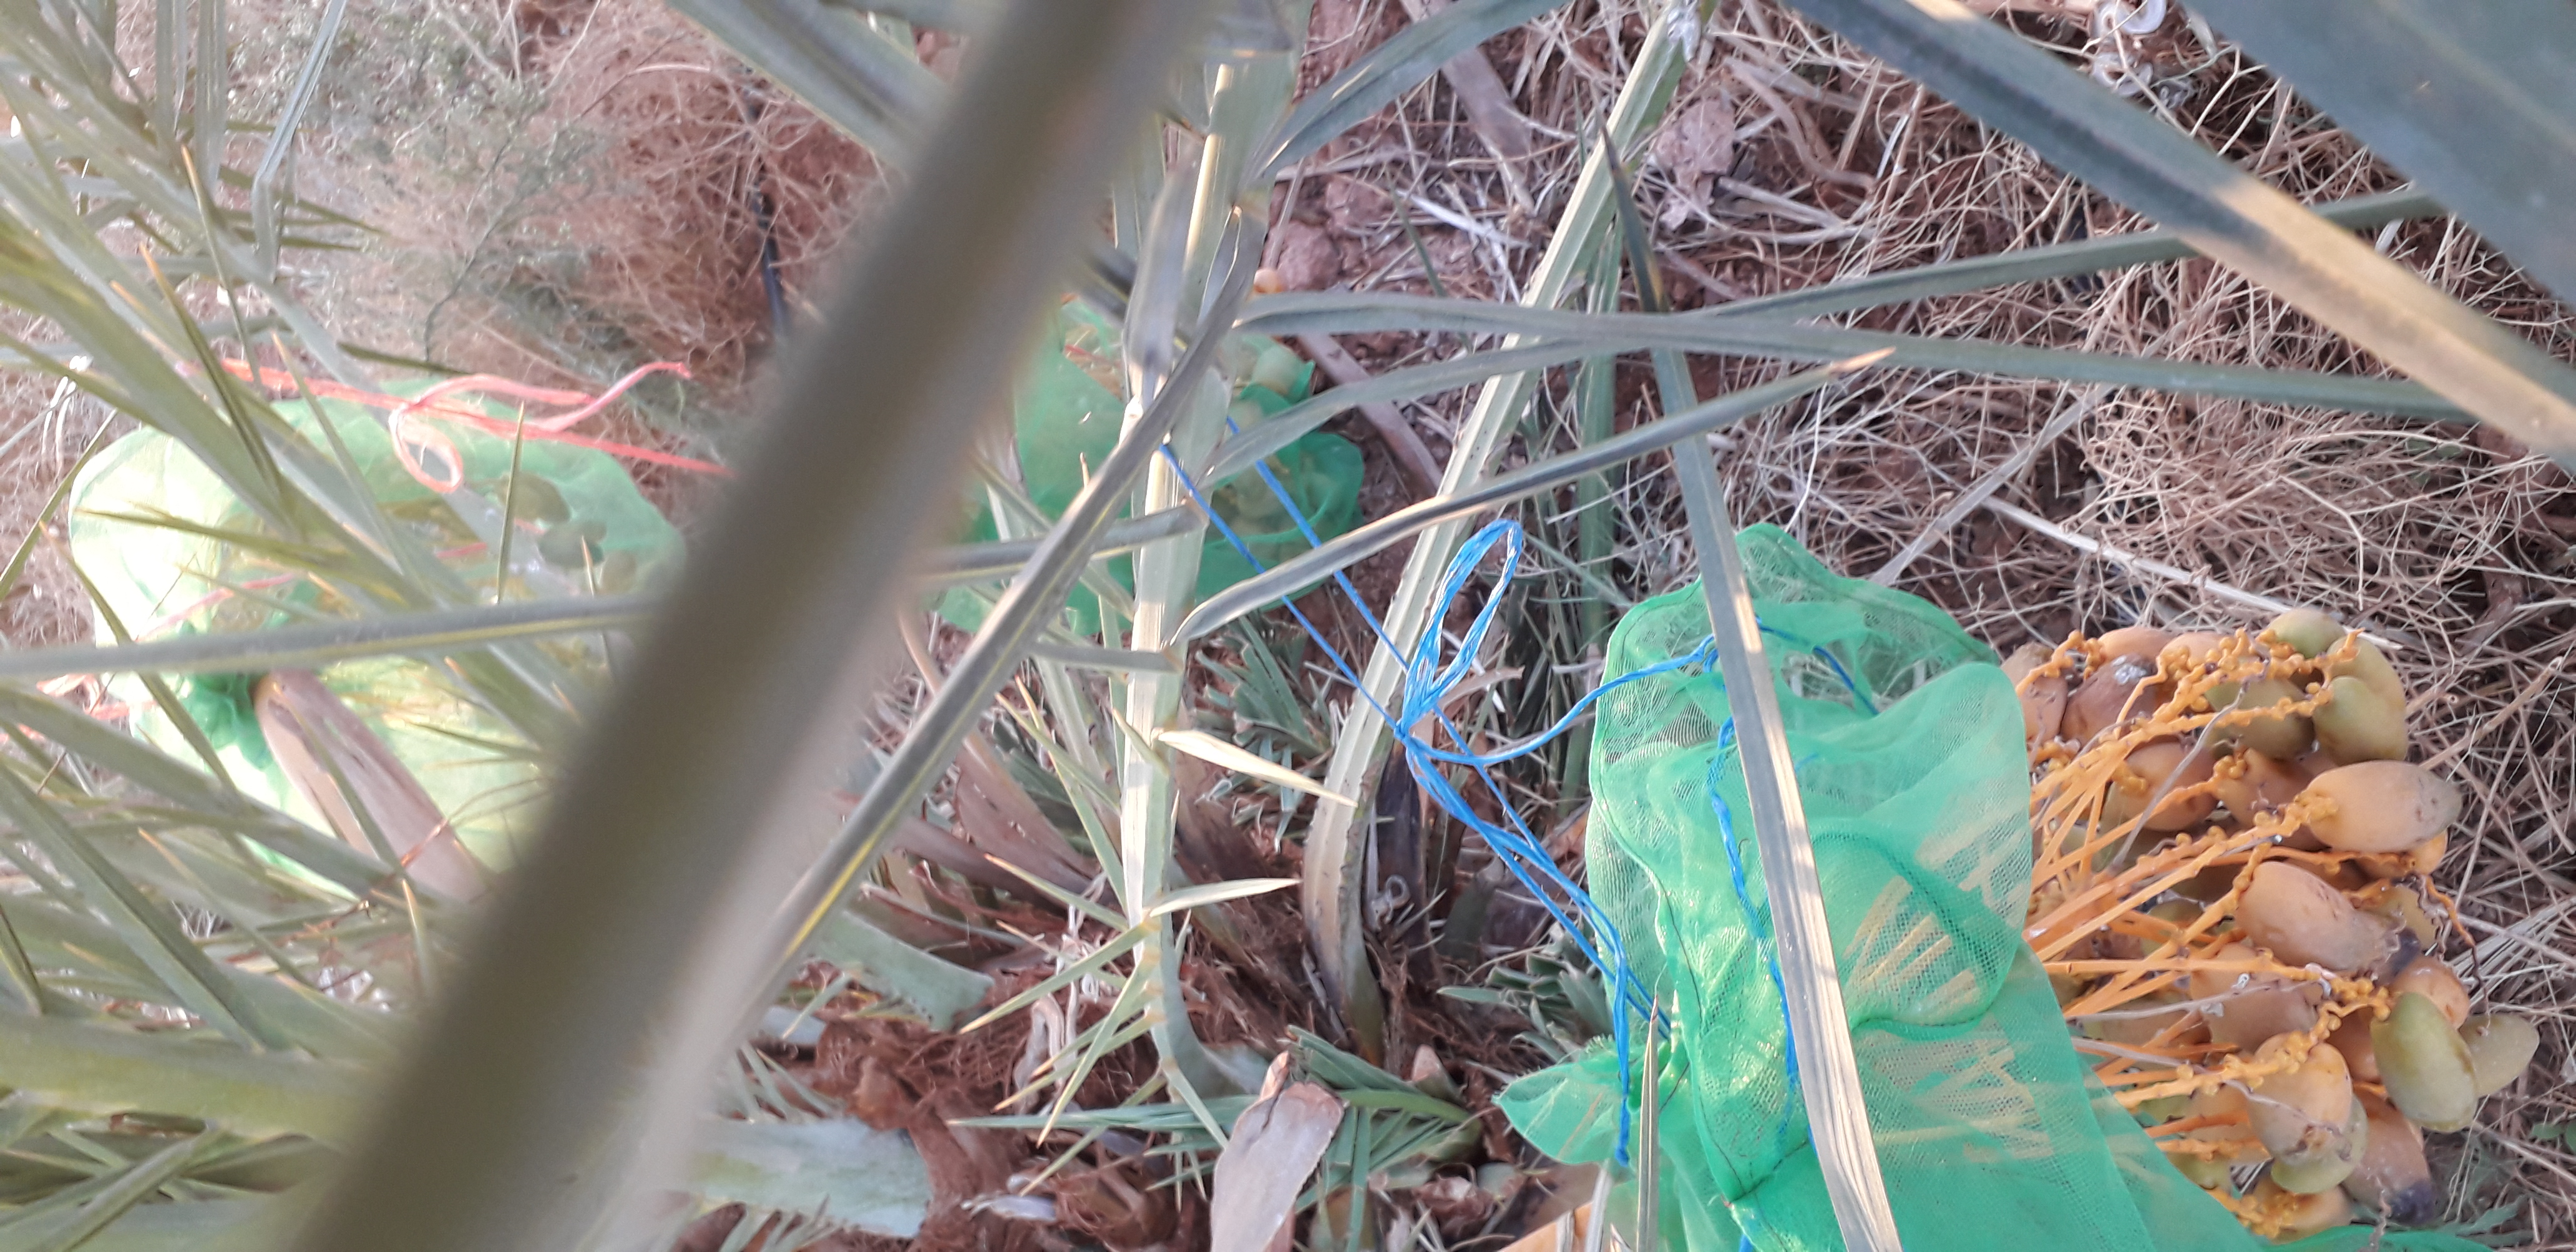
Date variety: Boumajhoul